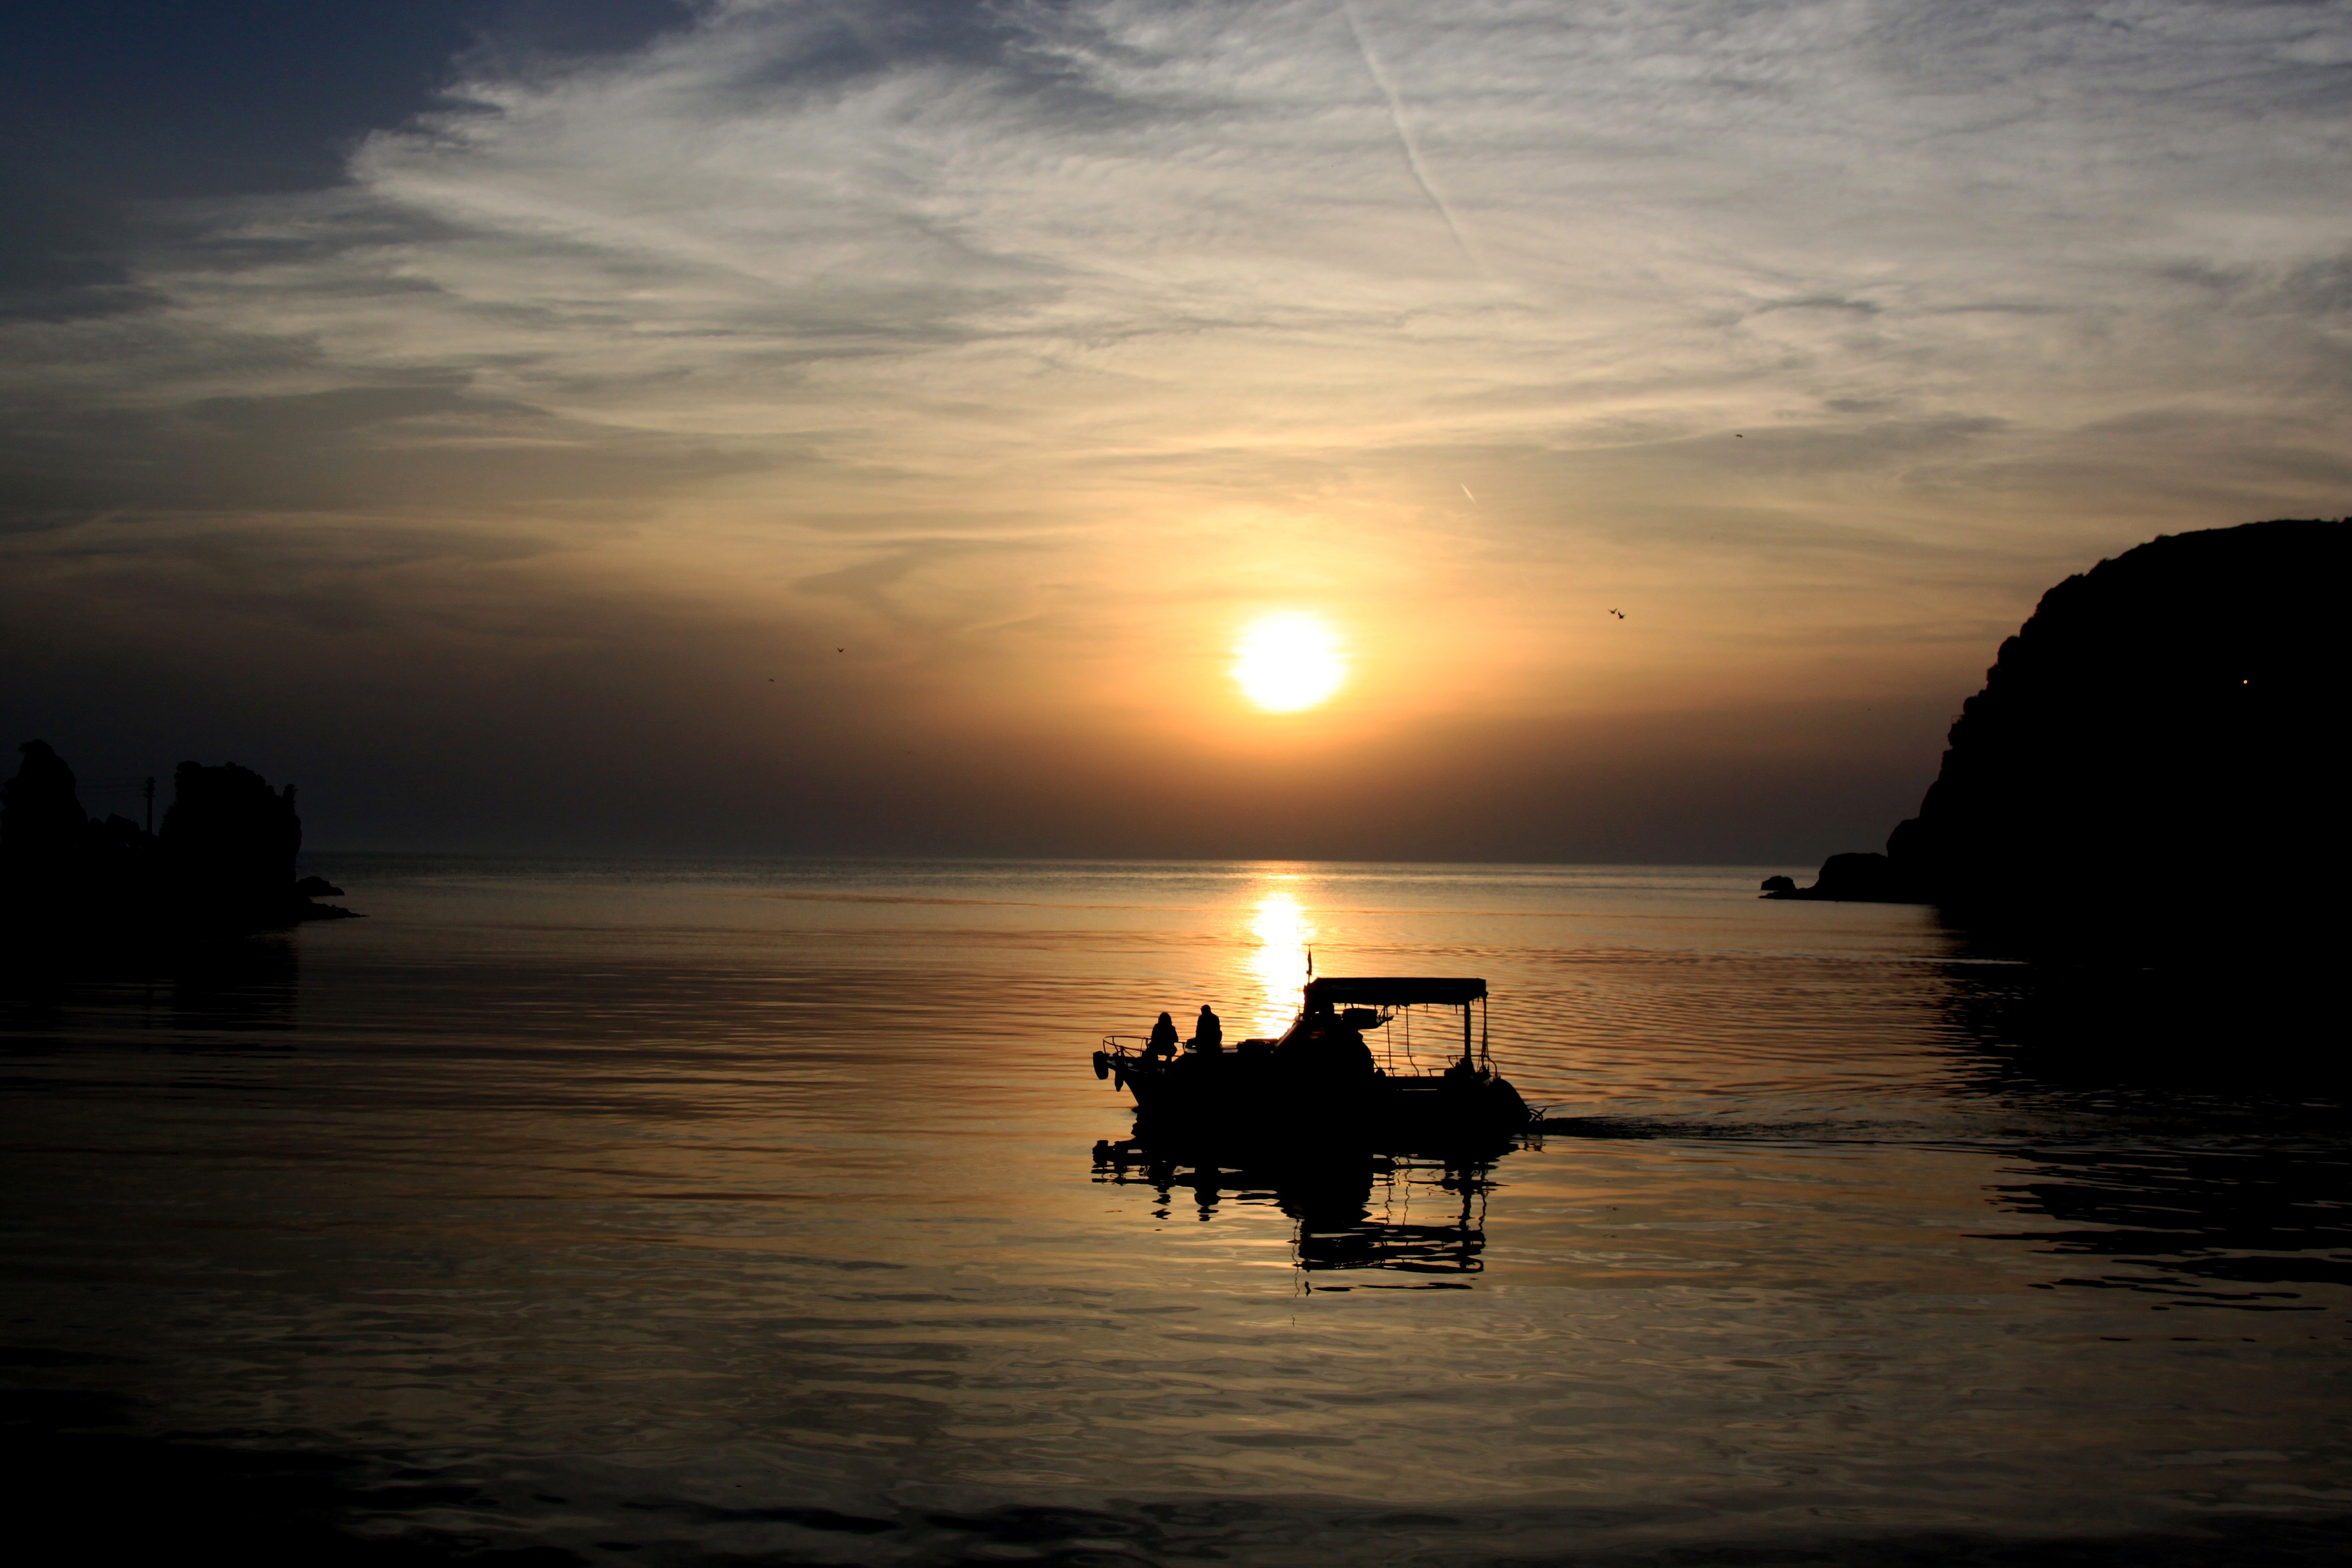
beach, landscape, sea, coast, nature, ocean, horizon, cloud, sky, sun, sunrise, sunset, boat, sunlight, morning, wave, dawn, dusk, evening, reflection, bay, in the evening, turkey, marine, afterglow, bartin